Adam Wainwright

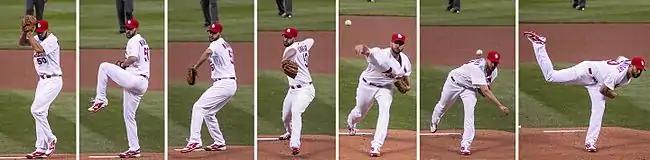
Wainwright's pitching motion, 2016

On July 17, he passed Bill Doak for fifth place in wins (145) for the Cardinals. On the same day, Wainwright became the only active major league pitcher with multiple seasons of 10+ RBI (2016–17).